Transferrin

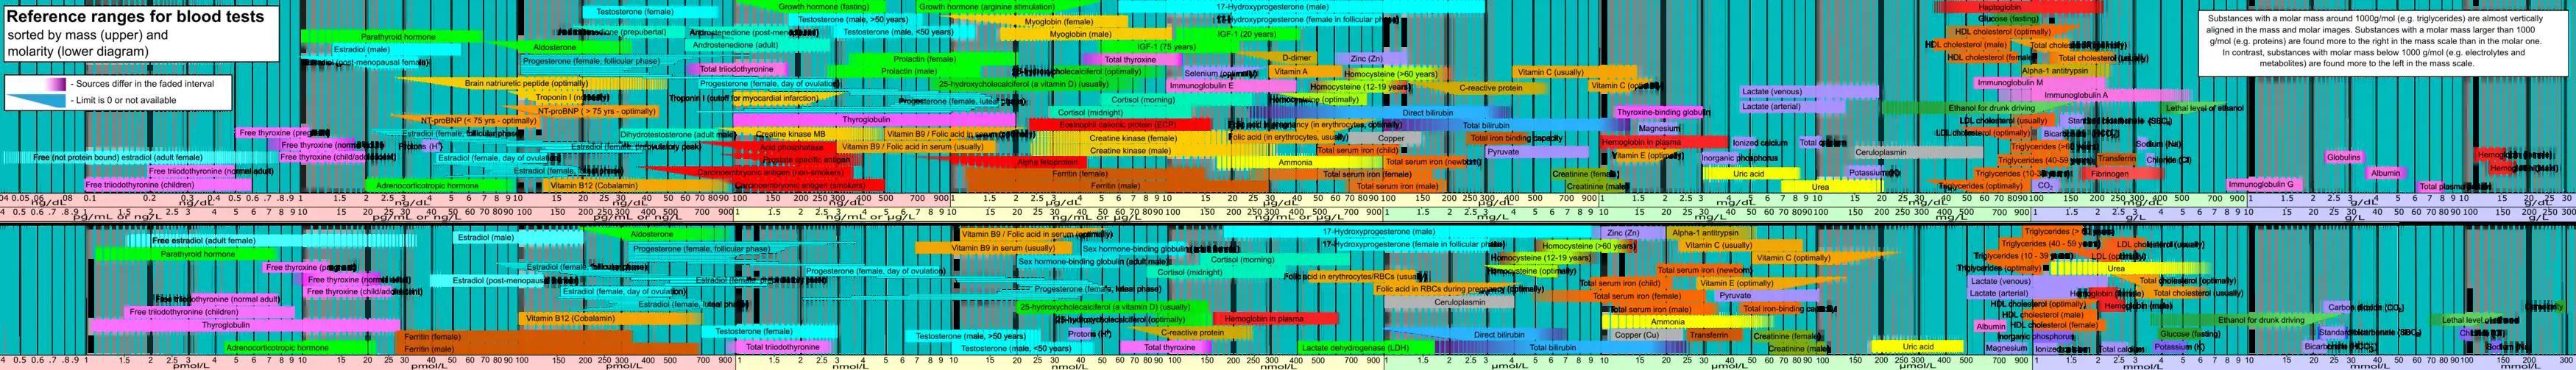
Reference ranges for blood tests, comparing blood content of transferrin and other iron-related compounds (shown in brown and orange) with other constituents

A high transferrin level may indicate an iron deficiency anemia. Levels of serum iron and total iron binding capacity (TIBC) are used in conjunction with transferrin to specify any abnormality. See interpretation of TIBC. Low transferrin likely indicates malnutrition.